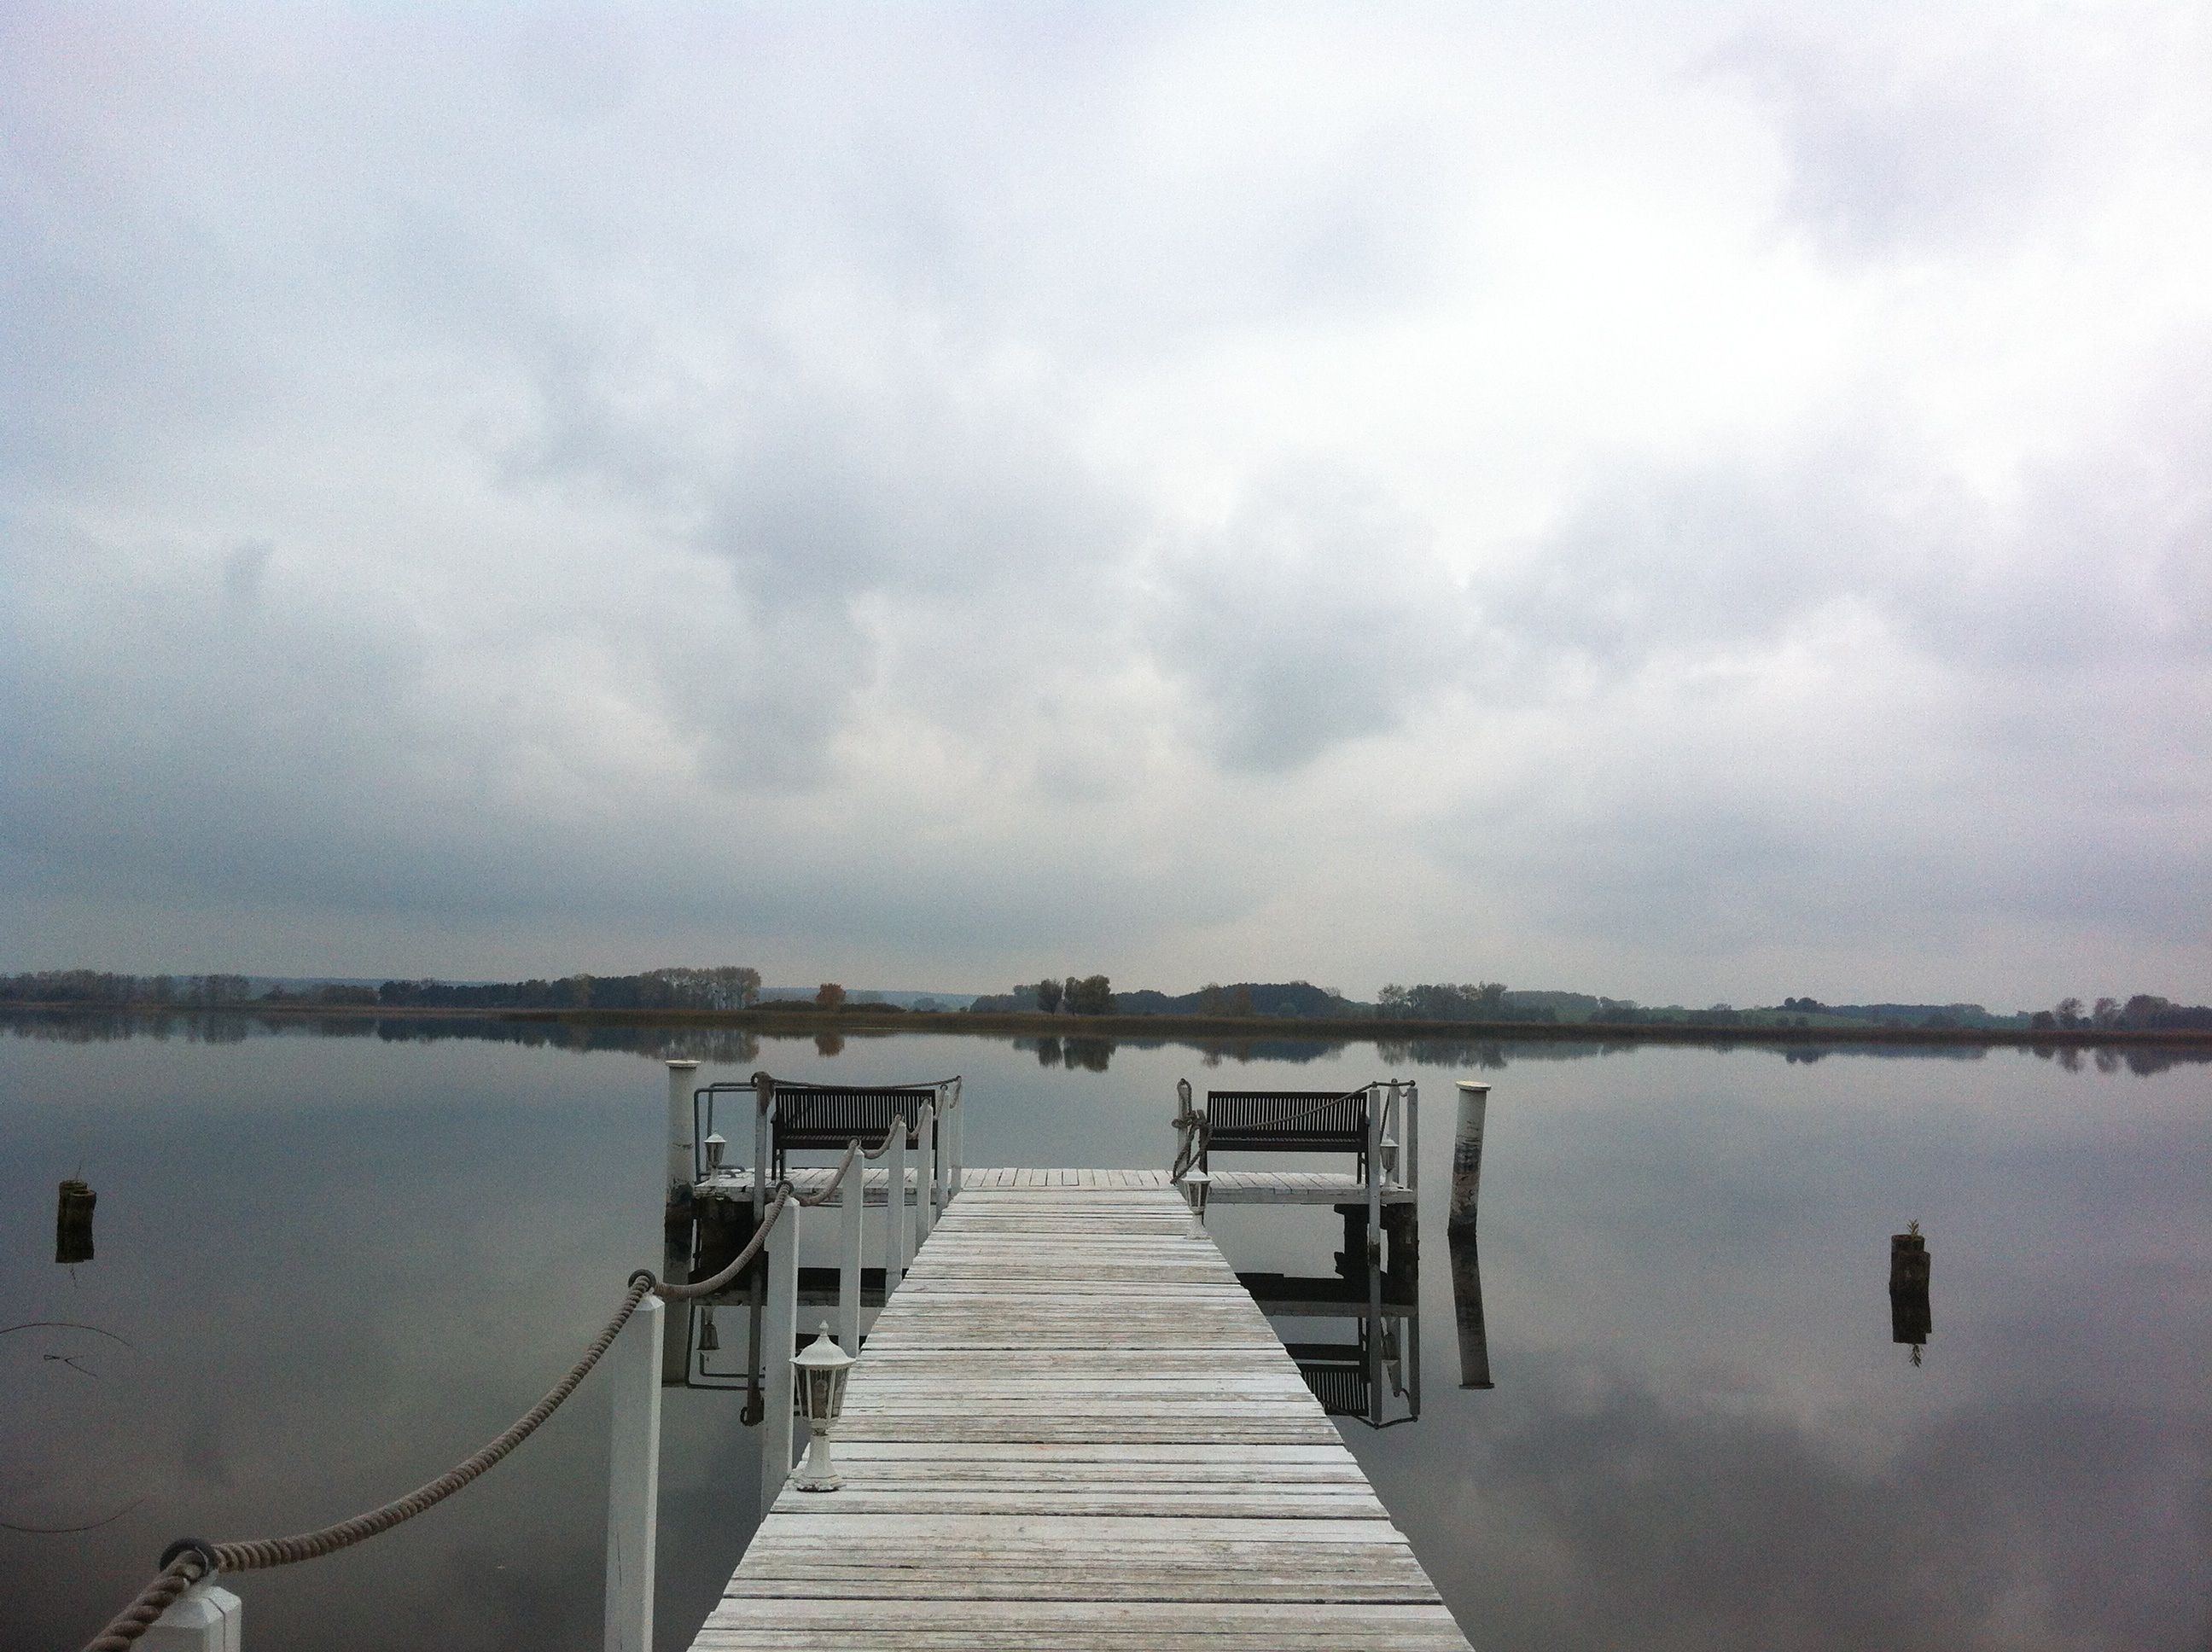
sea, nature, dock, cloud, lake, web, reflection, vehicle, bay, rest, reservoir, waterway, bank, quiet, recovery